Garth Walford

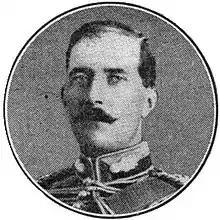

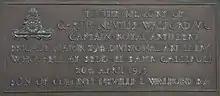
Memorial in Exeter Cathedral

Captain Garth Neville Walford (27 May 1882 – 26 April 1915) was a British Army officer and recipient of the Victoria Cross, the highest and most prestigious award for gallantry in the face of the enemy that can be awarded to British and Commonwealth forces.